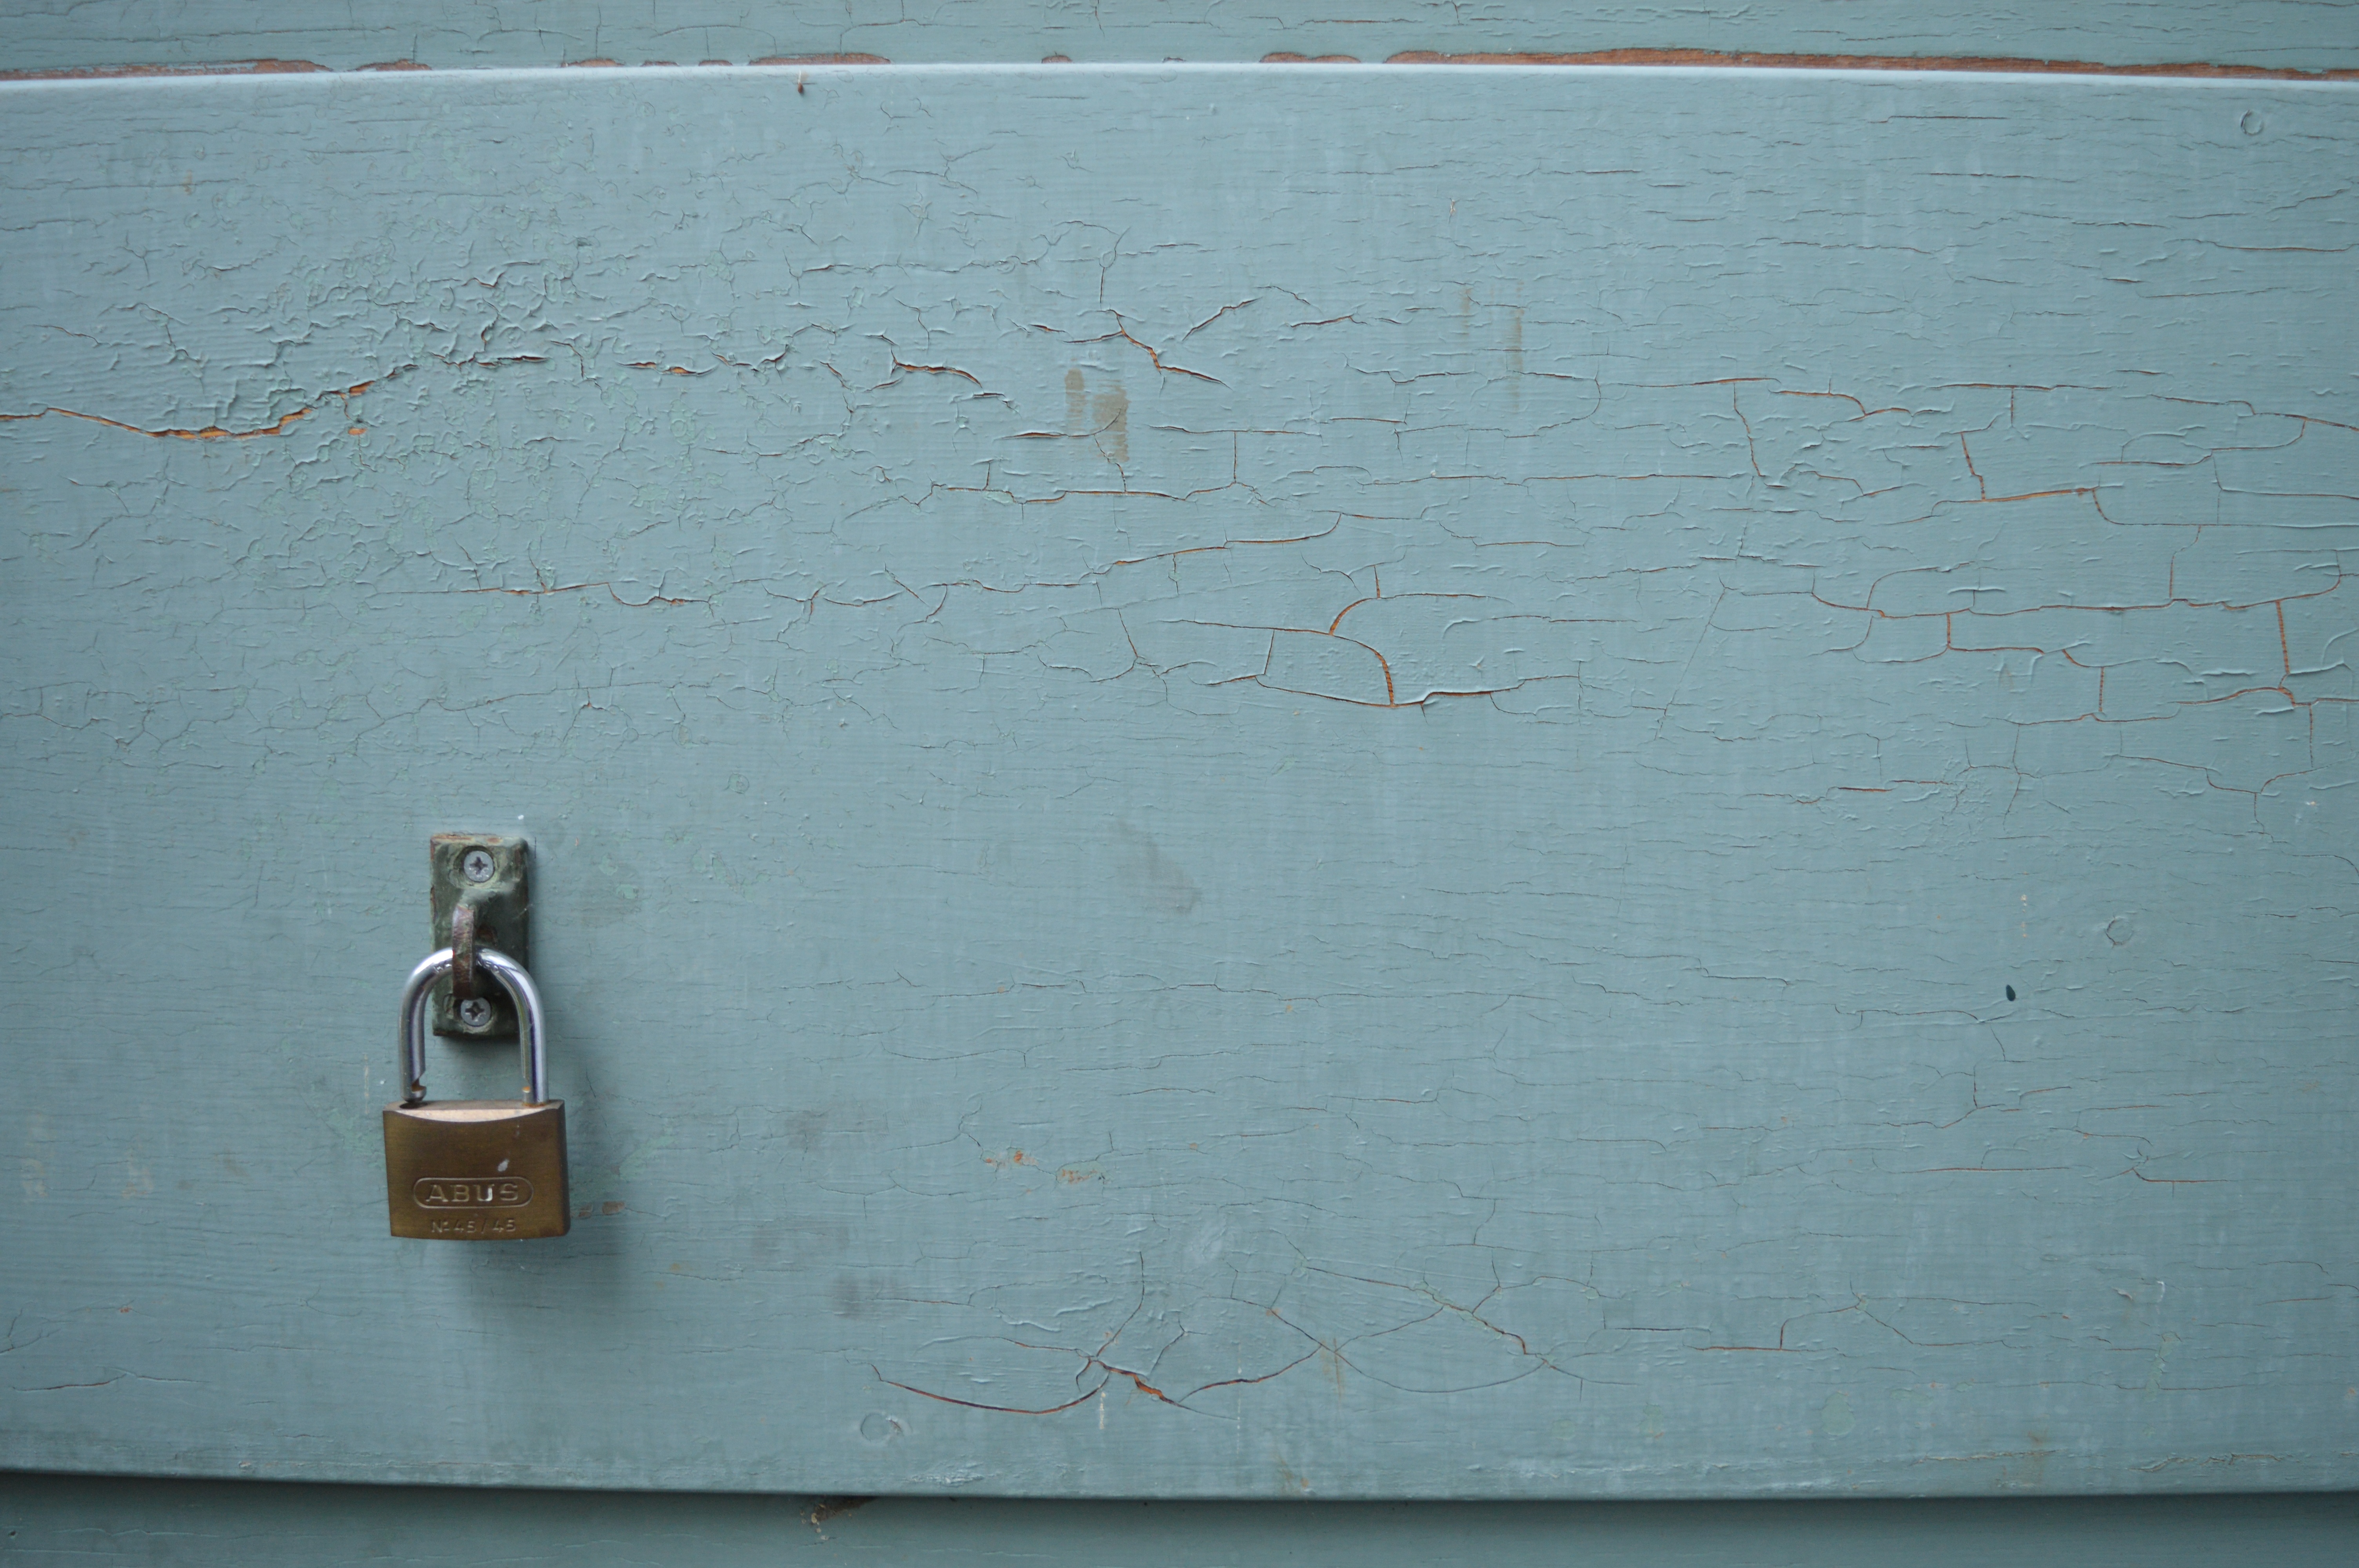
wood, white, house, texture, floor, number, home, wall, green, entrance, paint, door, material, art, sketch, drawing, lock, shape, access